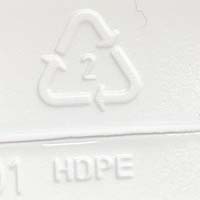
Plastic recycling code class: 2_high_density_polyethylene_PE-HD